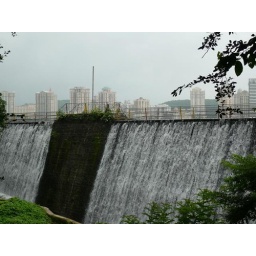
in rainy season water oveflows from powai lake to powai garden - this view is from powai gardens.